St. Johann Baptist, Essen

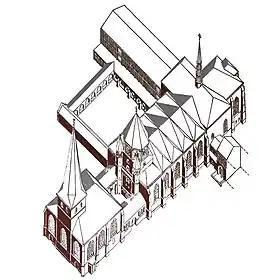
The Essen Minster complex, with St. Johann Baptist in the foreground

The church is descended from a chapel of St John the Baptist, which already belonged to Essen Abbey in the tenth century. According to the will of Theophanu, Abbess of Essen , who died in 1058, candles were to be burnt in her memory "ad sanctum Iohannem", which appears to be the first mention of the church. The dedication of the church to John the Baptist suggests that it was originally a baptistry. The foundations of this original chapel were identified in archaeological excavations after the Second World War. In 1264, the Abbess Berta von Arnsberg promoted the chapel to the rank of a filial parish church of the Abbey. Subsequently, the church served as a meeting place for the canons who carried out those sacred rites which could only be performed by men for the women of the Abbey.